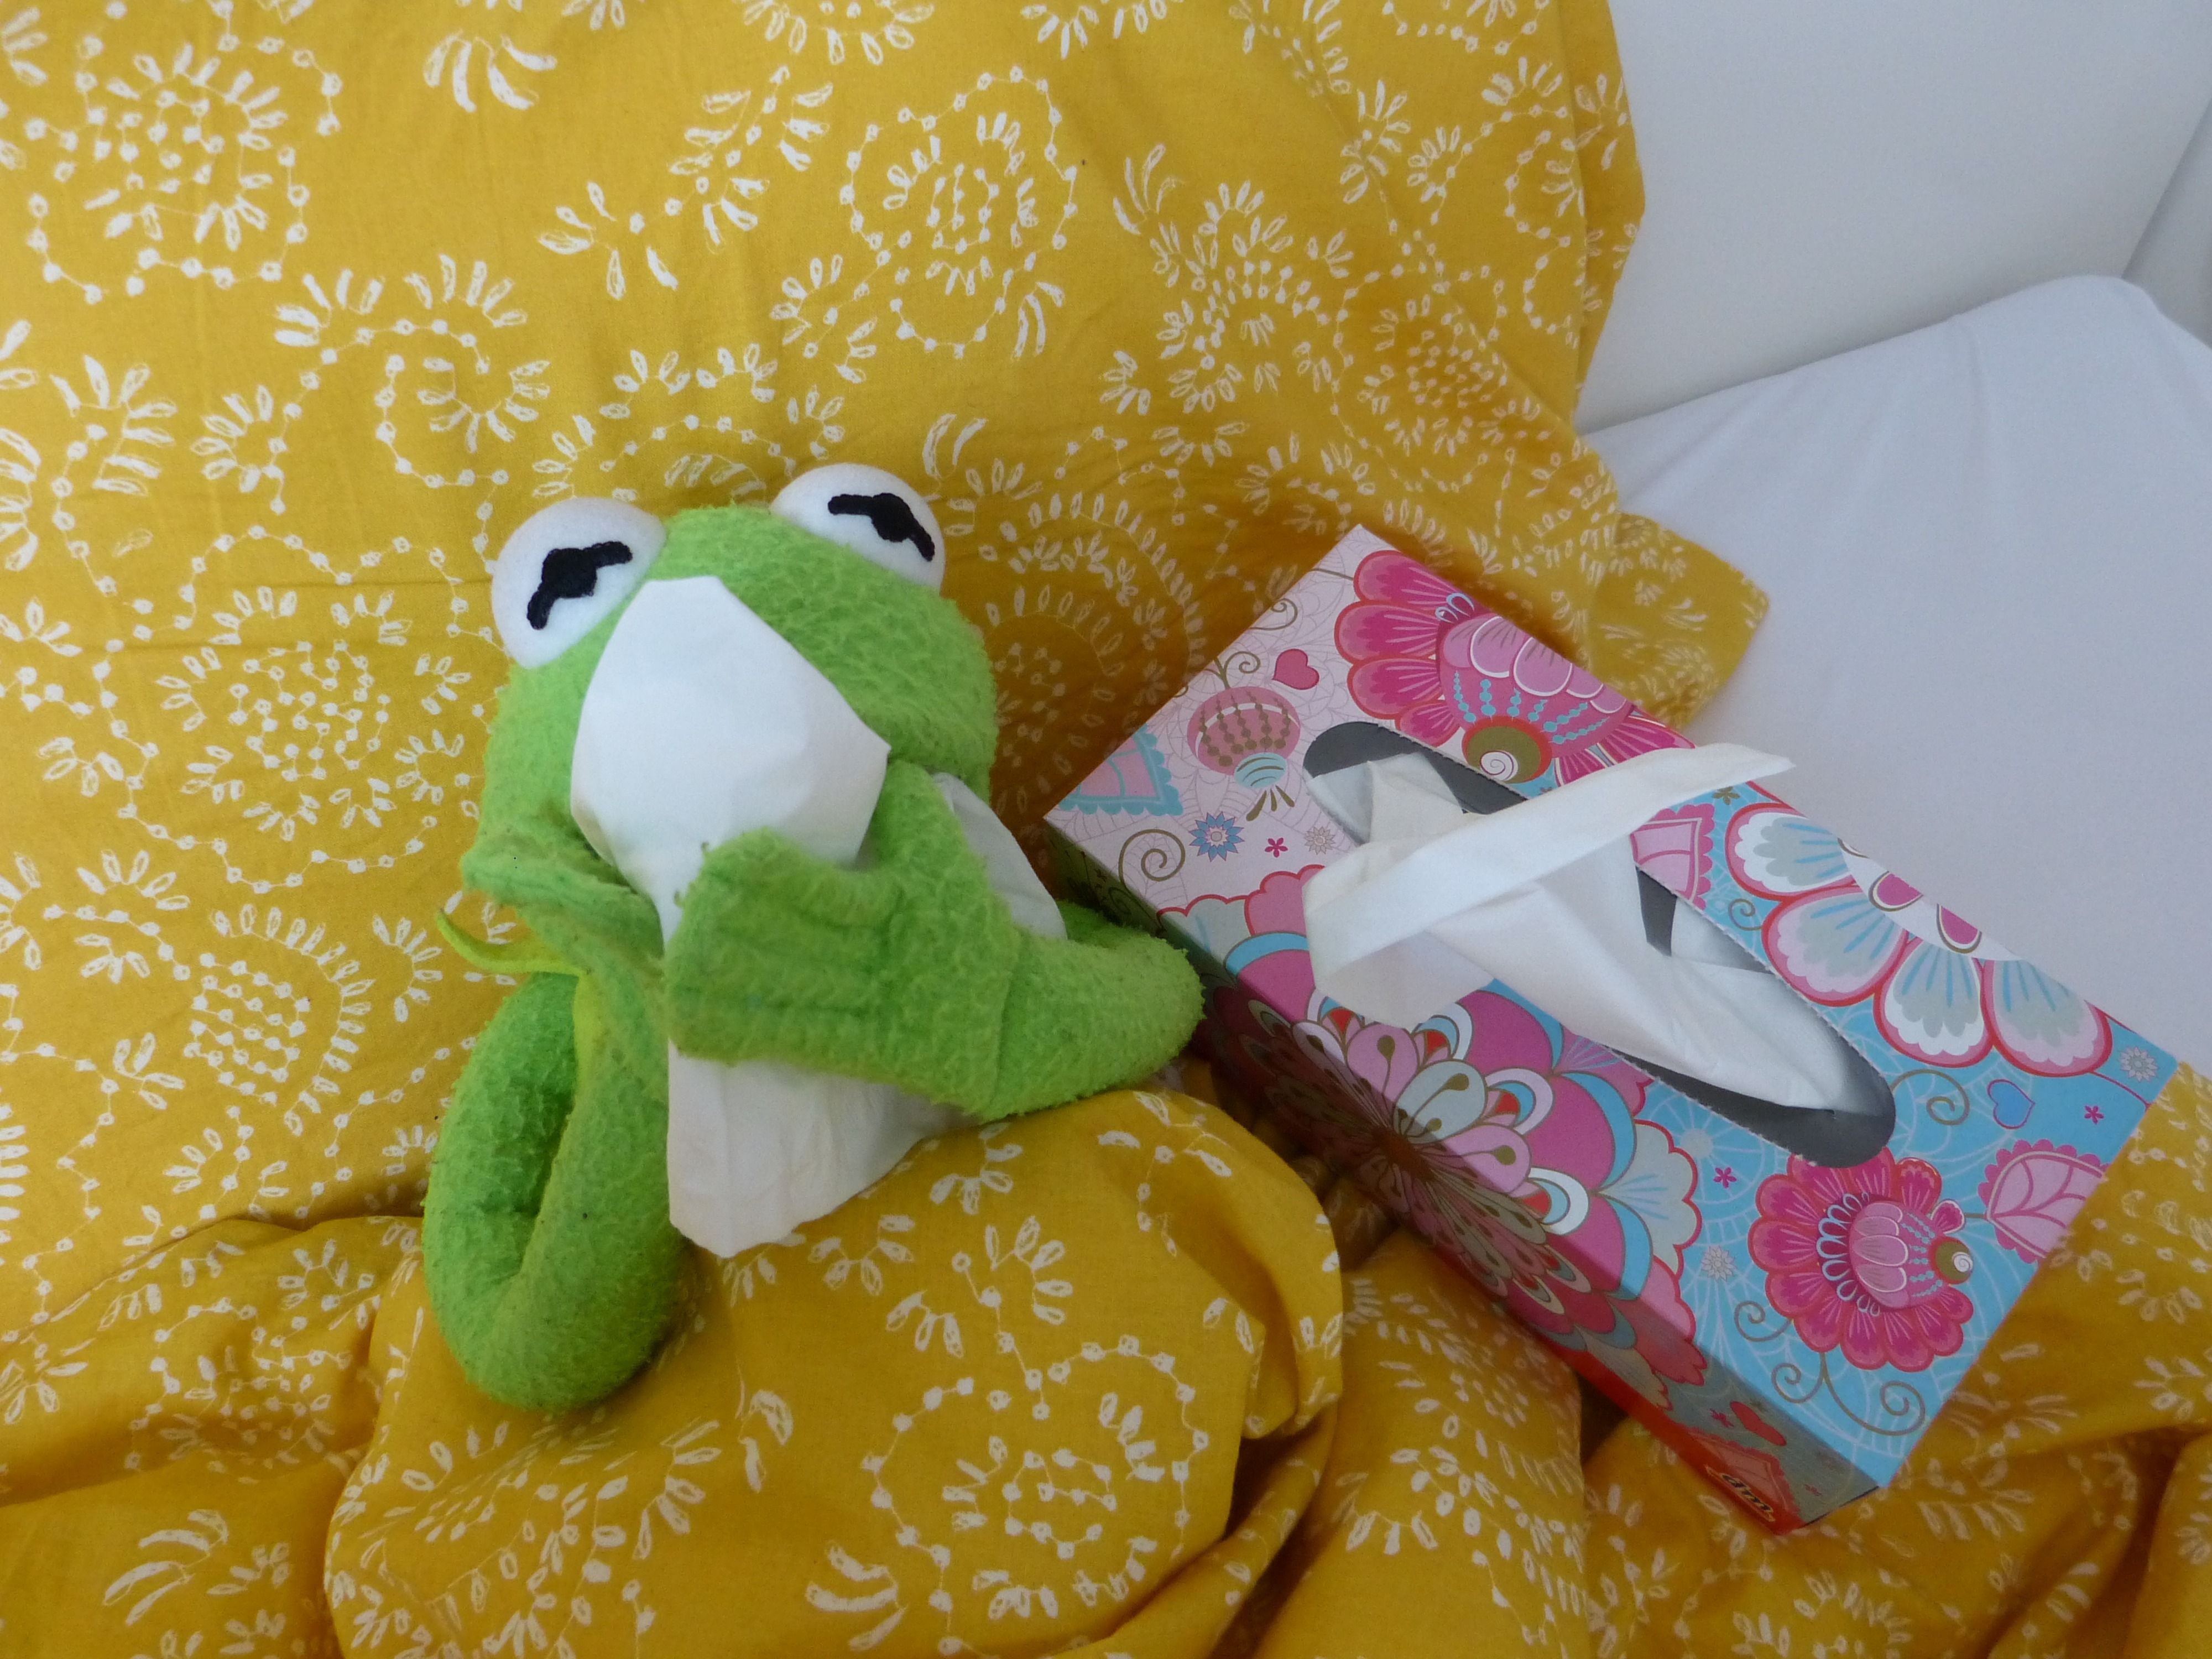
cold, frog, yellow, toy, material, textile, plush, kermit, ill, sniff, handkerchief, stuffed toy